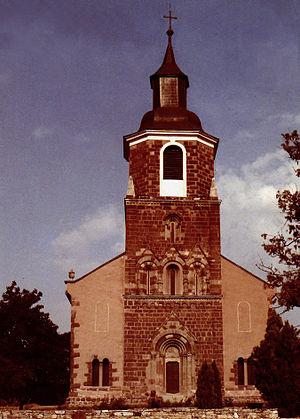
Felsőörs est un village et une commune du comitat de Veszprém en Hongrie.